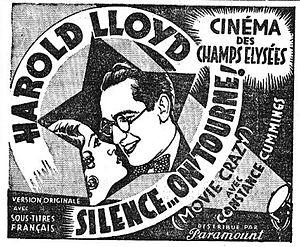
Publicité pour le film Silence on tourne au cinéma des Champs Elysées parue dans le Figaro n°332 (27 novembre 1932), page 7.
Silence, on tourne ! est une comédie américaine, en noir et blanc, réalisée par Clyde Bruckman et Harold Lloyd, et sortie en 1932. Ce film met en scène le comique Harold Lloyd dans son troisième film parlant.